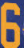
Number: 6